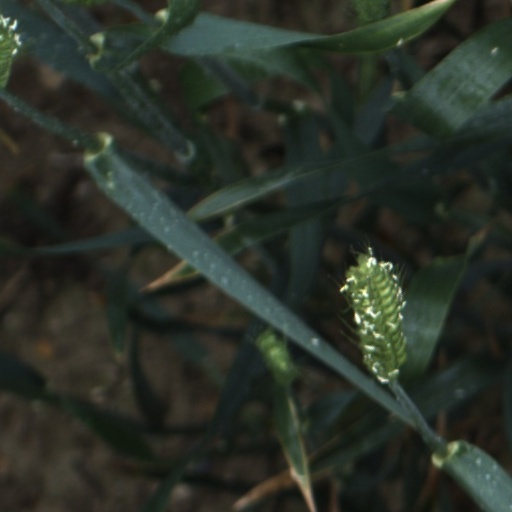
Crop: wheat